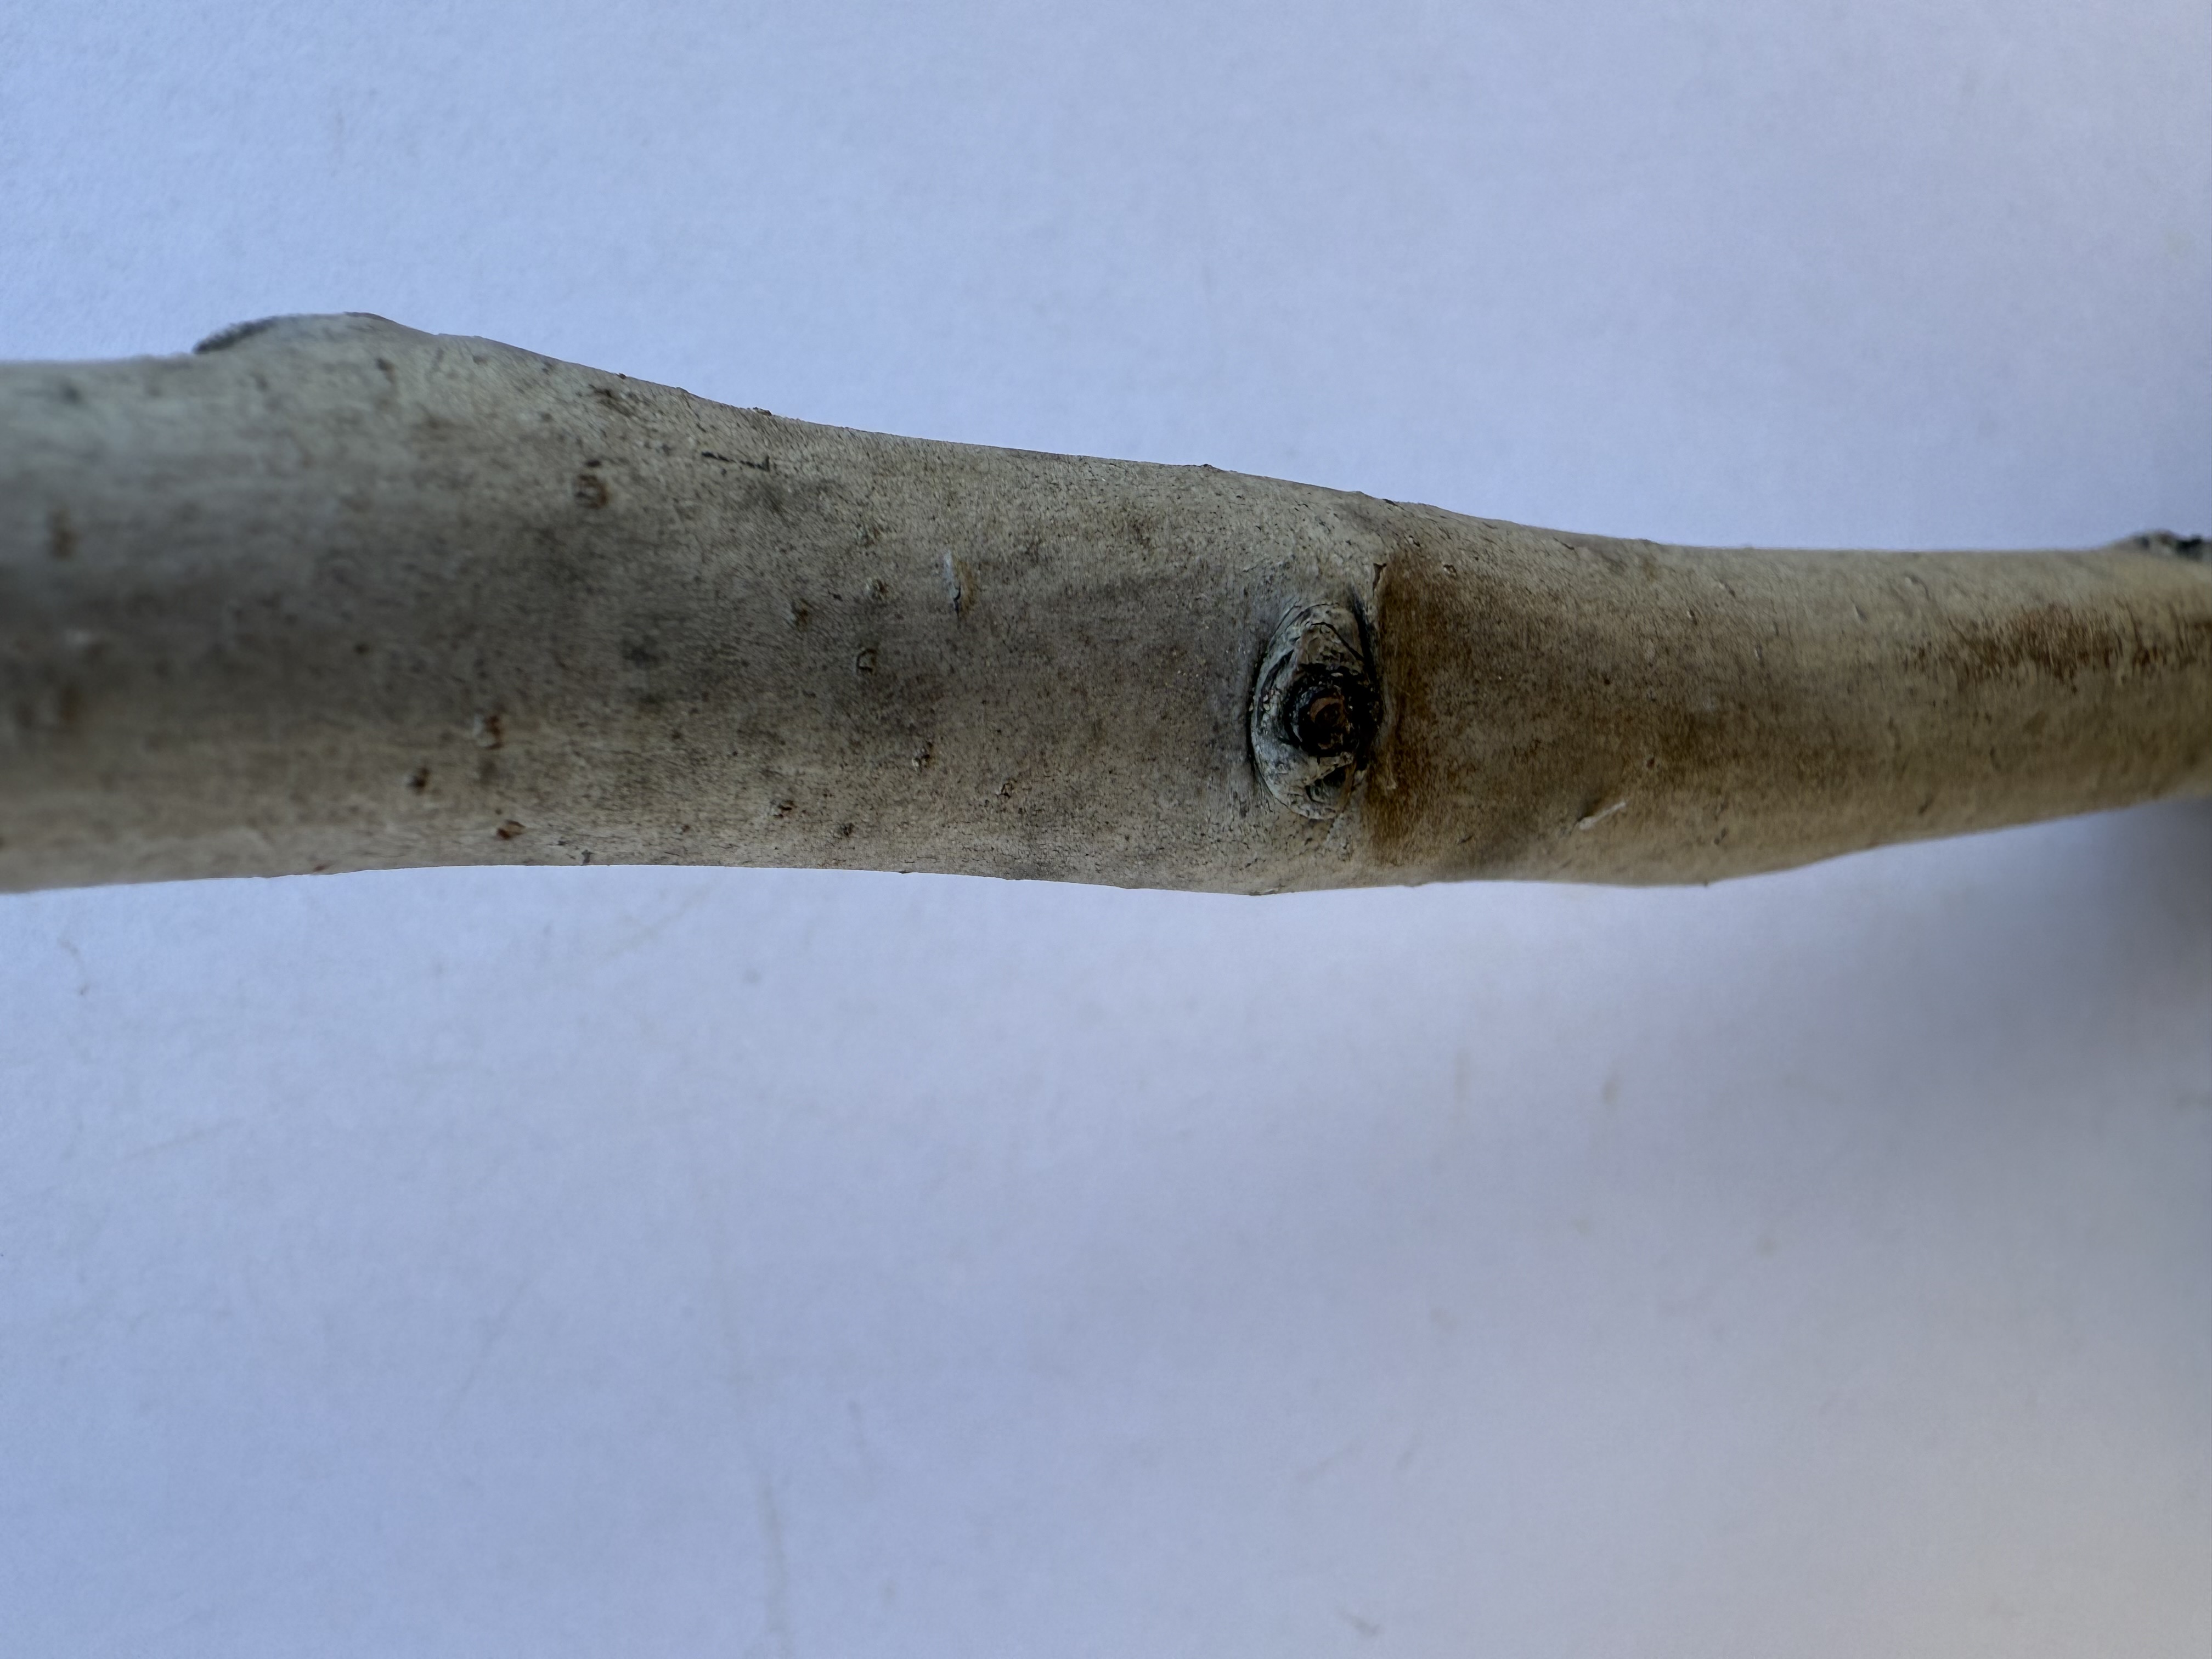
Variety: Kagizman Long Apple